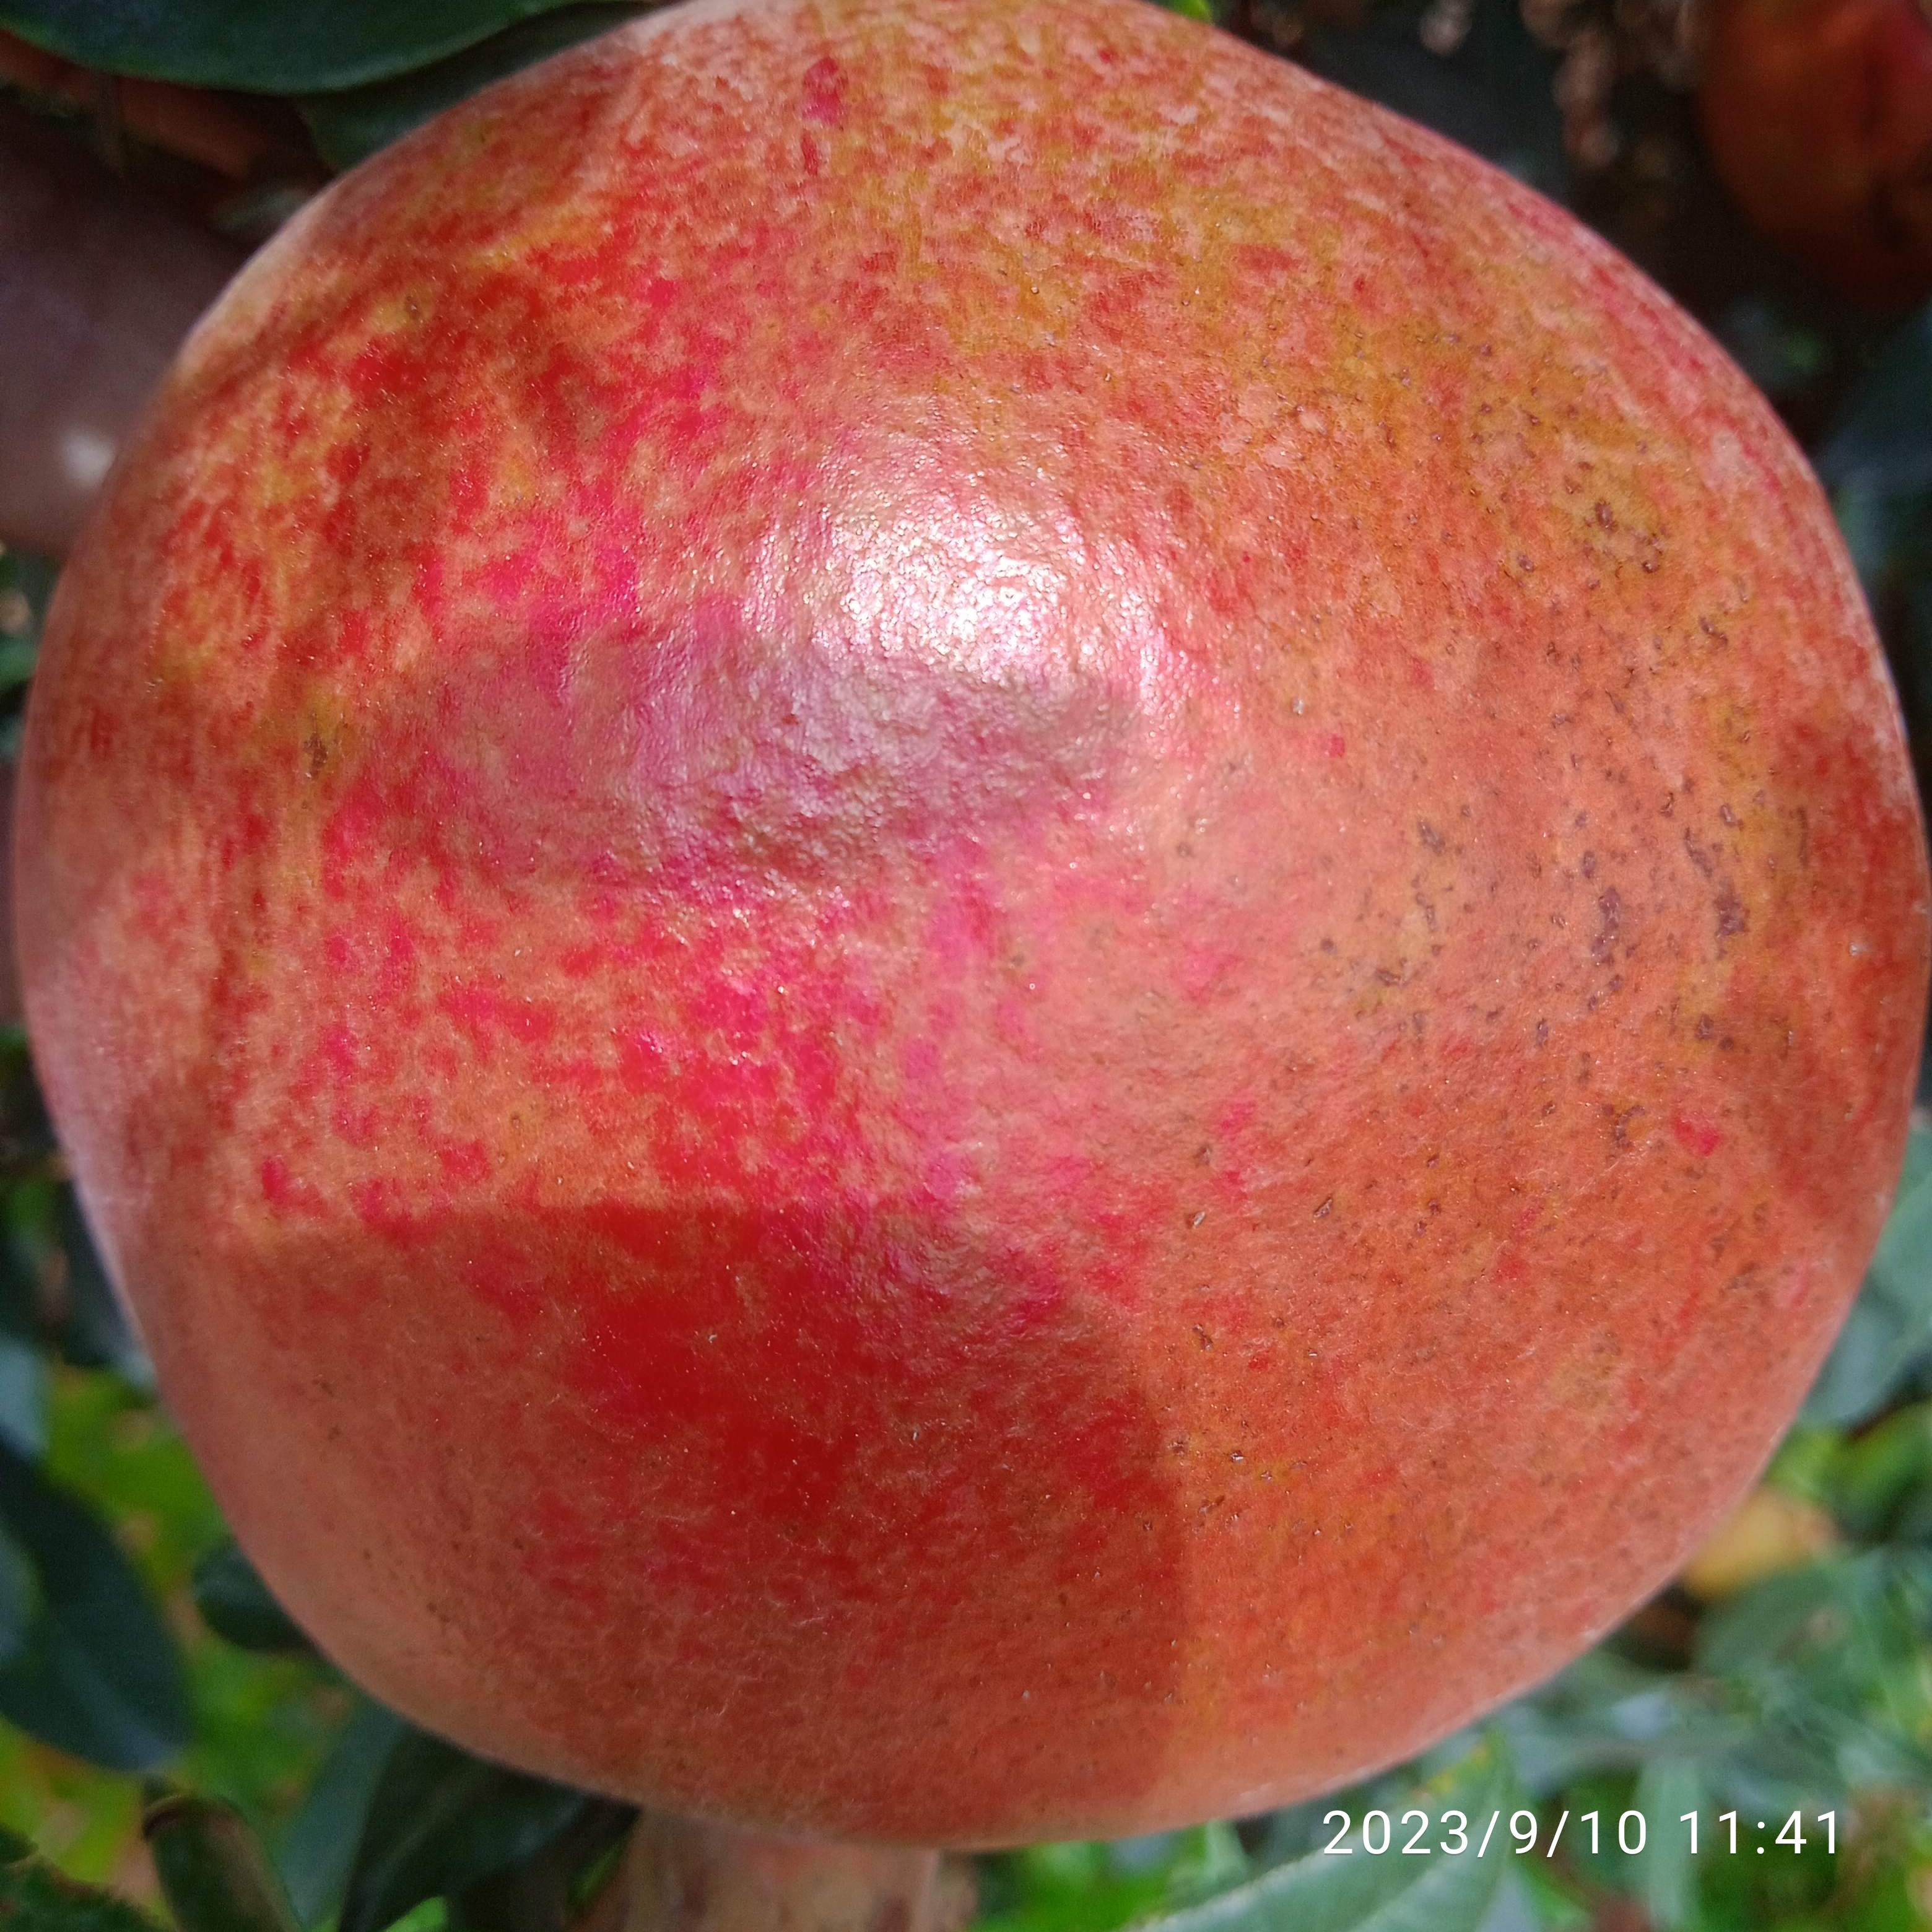
Label: Healthy